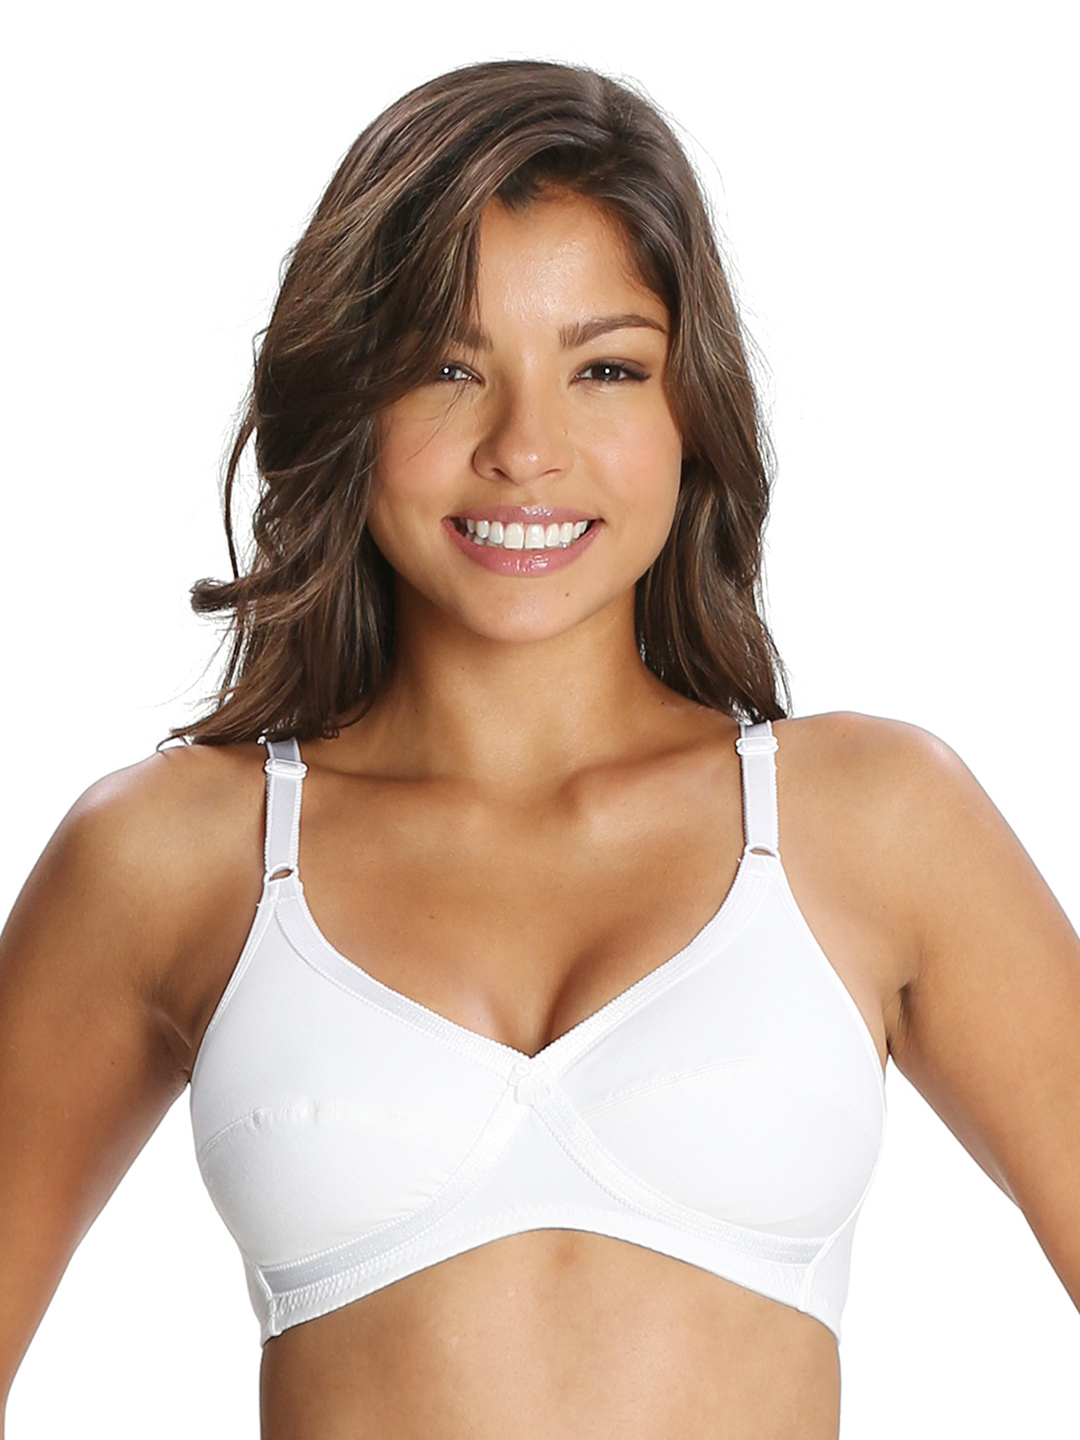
Jockey White Solid Non-Wired Non-Padded Cross Over Bra 1242-0105
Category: Apparel / Innerwear / Bra
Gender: Women
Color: White
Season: Summer 2018
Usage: Casual